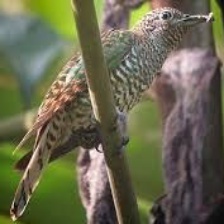
Species: AFRICAN EMERALD CUCKOO
Scientific name: CHRYSOCOCCYX CUPREUS